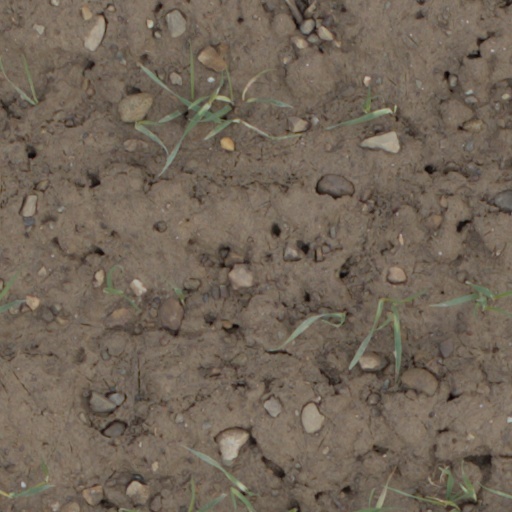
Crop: wheat